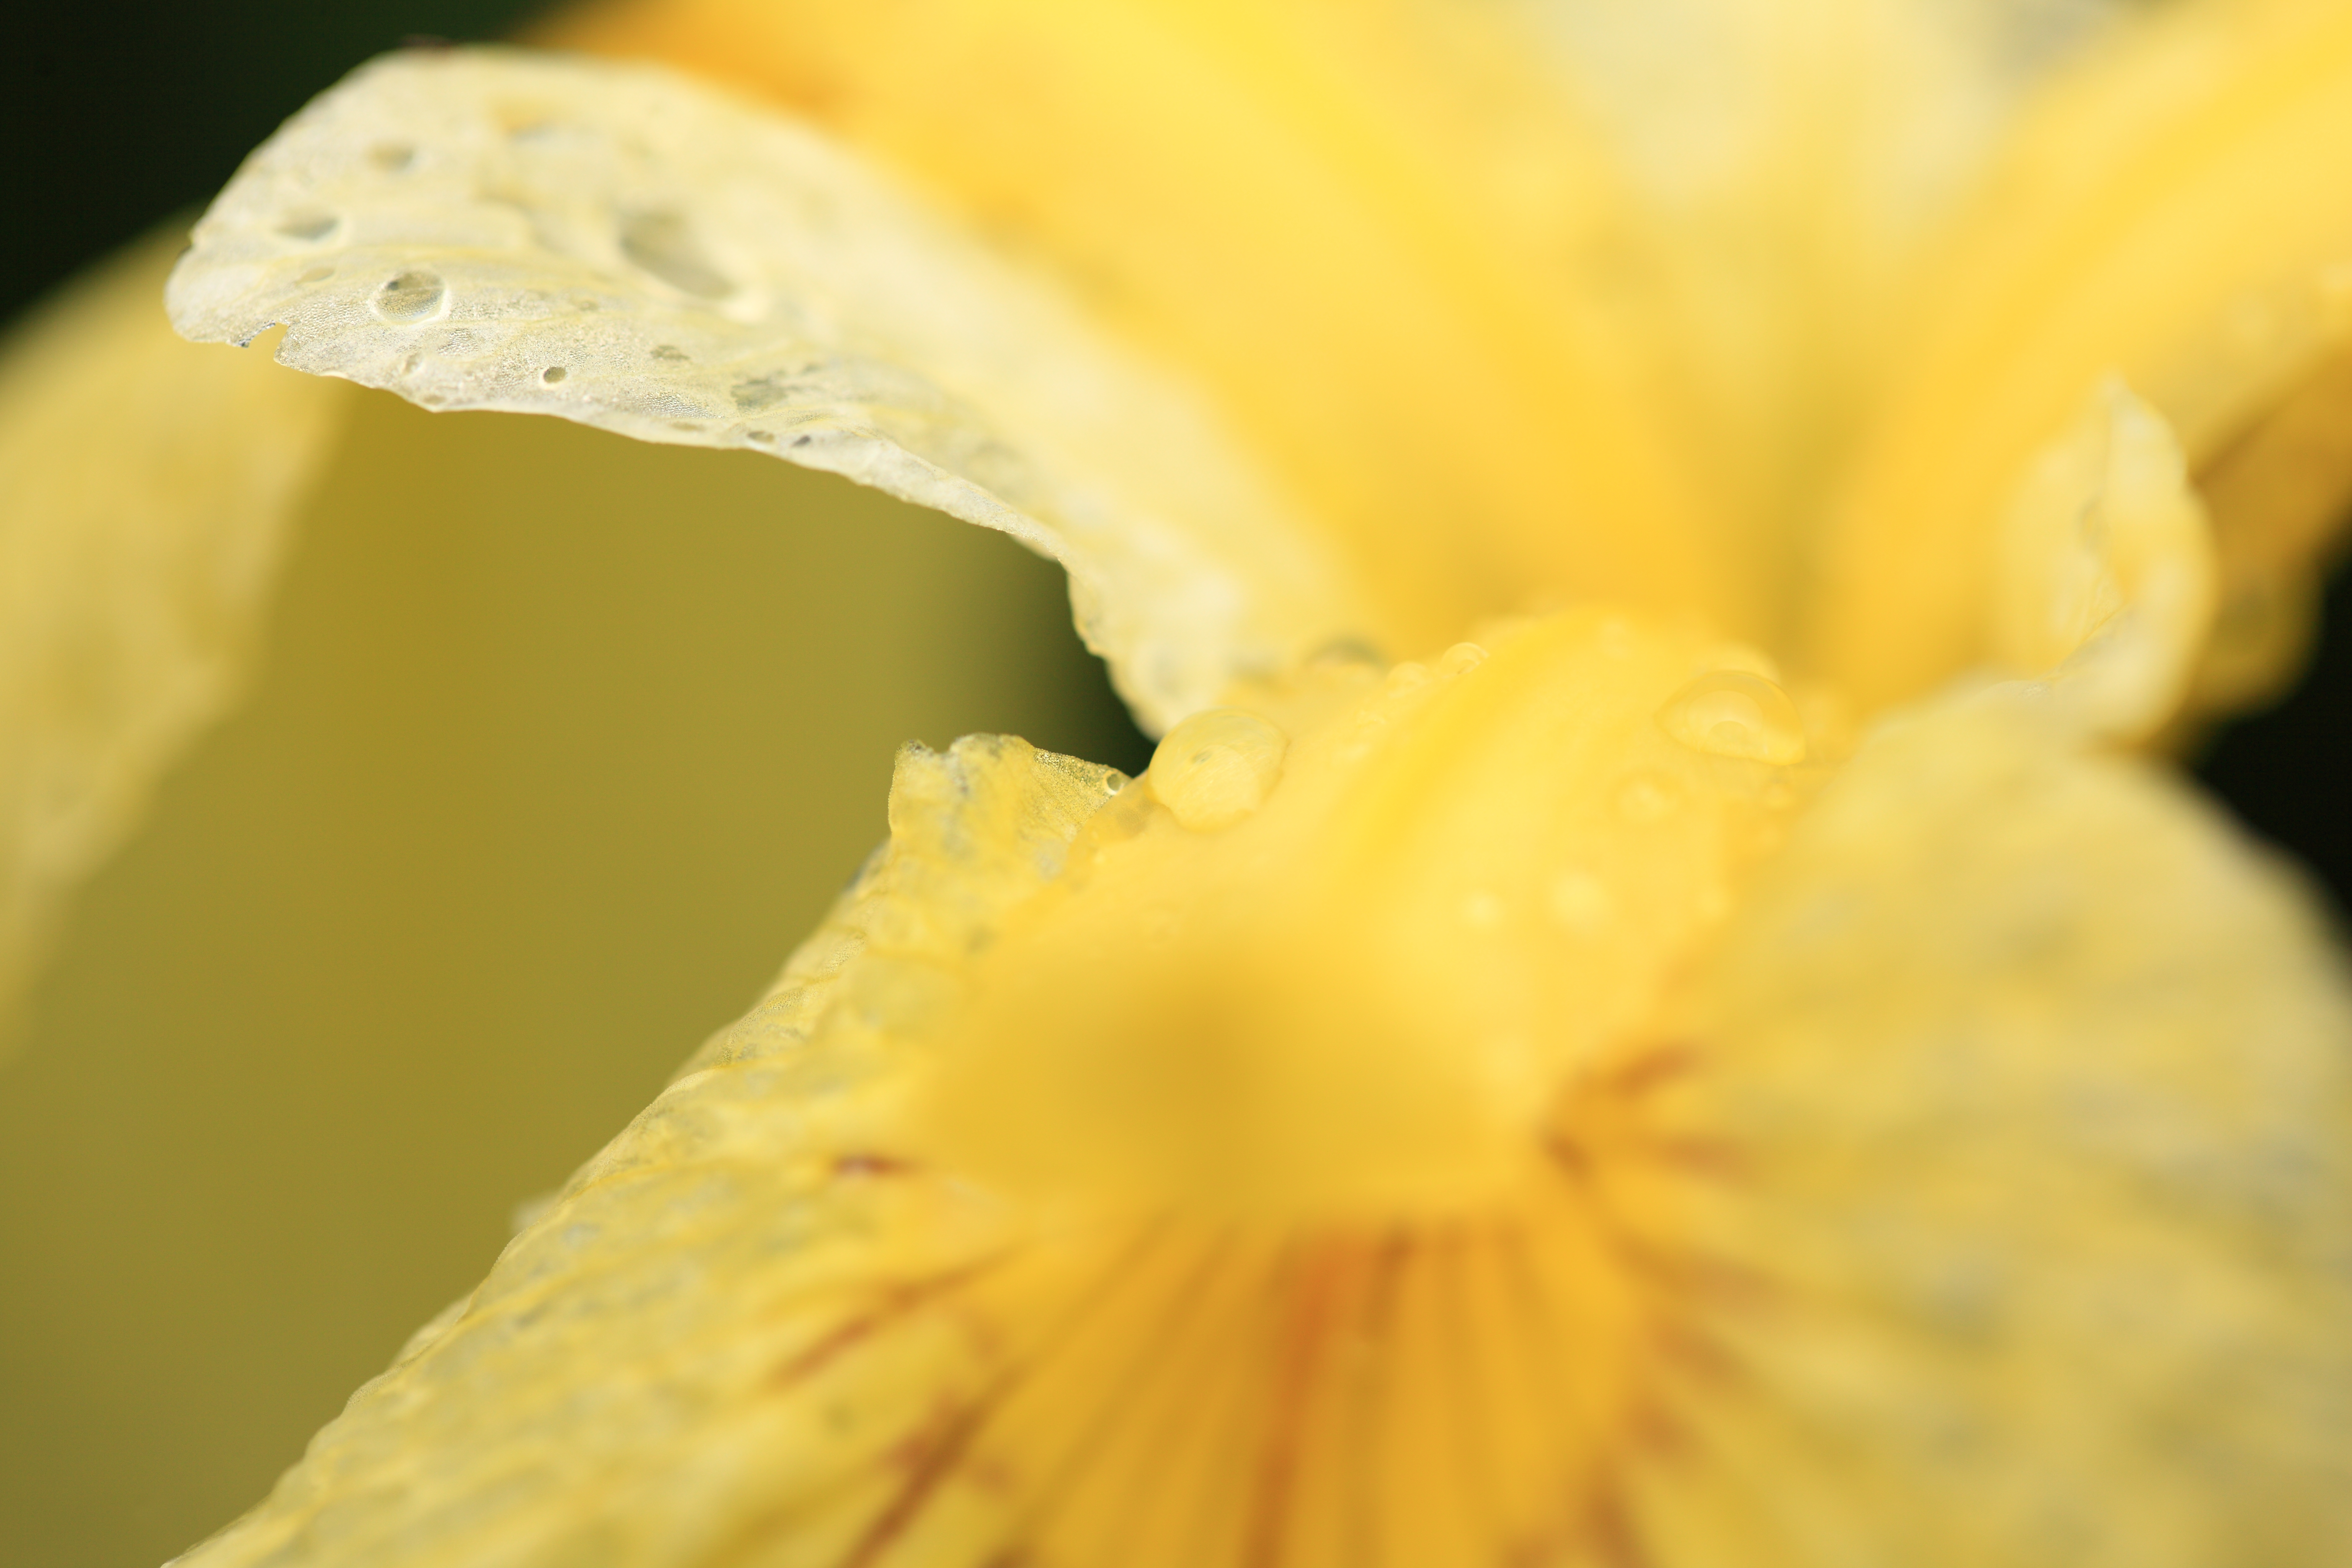
blossom, plant, photography, sunlight, leaf, flower, petal, high, produce, yellow, flora, close up, iris, 5d, hires, markii, hi, res, resolution, sanguinea, macro photography, flowering plant, plant stem, land plant